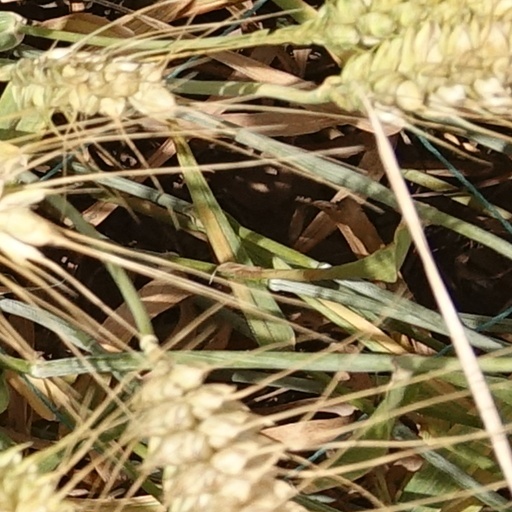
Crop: wheat